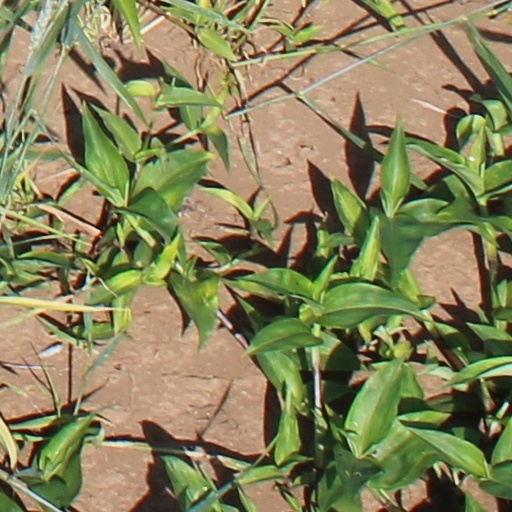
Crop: wheat